Archaeology of Iowa

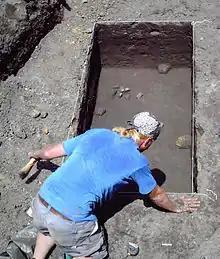
Excavation of the Oneota component of the Birds Run Site in Des Moines

Very large Mississippian centers appeared around AD 1000, with enormous earthen pyramids, palisades, and extreme social hierarchy. The earliest large Mississippian center was Cahokia, east of St. Louis. Cahokia appears to have dominated trade in the upper Mississippi, with satellite or closely aligned settlements as far as Aztalan in Wisconsin. In Iowa, there is little evidence of Mississippian occupation, and the Late Woodland lasts longer in the east than in the west. This is puzzling, given the proximity to Mississippian cultures; it is possible that the nearby presence of the large, hierarchal Mississippian trading network inhibited local development. After the decline of the Cahokia network after AD 1250 the local Late Woodland populations expanded in complexity, developing large nucleated villages and their own trading network, known as Upper Mississippian Oneota. Oneota, named by Charles Keyes for a river in northeast Iowa, was a large cultural manifestation that covered the Upper Midwest at the edge of the Mississippian cultures. Oneota sites are easily identifiable by the globular, shell-tempered pots, which typically have strap handles and incised designs. Pots of this kind were well designed for the cooking of porridge and foods made from the various cultivated foods of the area. Important Oneota sites in Iowa include Kingston, Mckinney, Christenson, Blood Run, Hartley Fort, the Lane Enclosure, three sites in downtown Des Moines, and sites along the Upper Iowa River, including several large earthwork enclosures. After the decline of the Mill Creek and Glenwood cultures in western Iowa, Oneota cultures appeared across the state. It is widely accepted that the Oneota were the ancestors of modern American Indian tribes associated with Iowa, including the Ioway, Ho-Chunk (Winnebago), Otoe, Missouria, and Omaha.